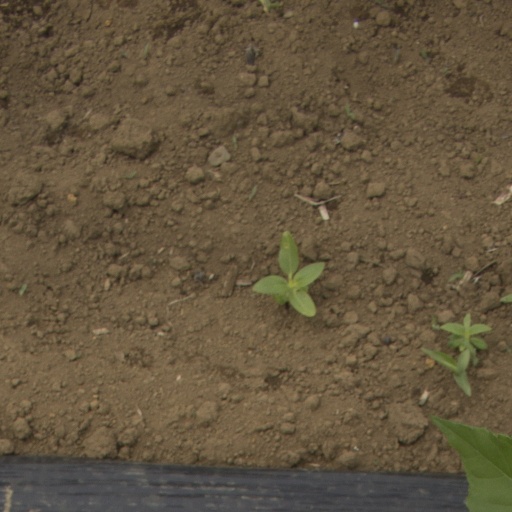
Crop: Jerusalem artichoke